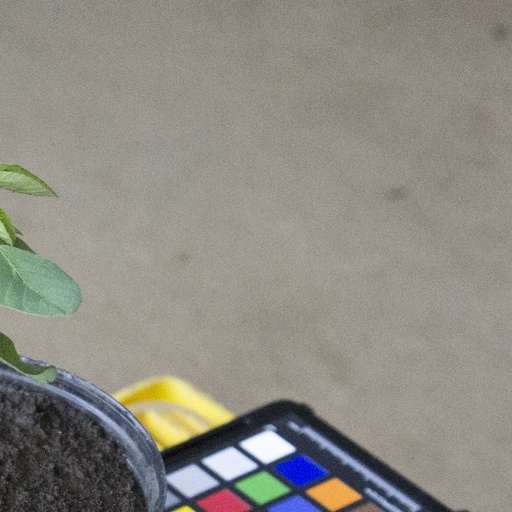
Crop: soybean